Volkswagen Beetle in Mexico

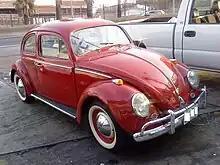
1965 1200 Volkswagen Beetle. Front view.

The Volkswagen Beetle was introduced to Mexico in March 1954, inside the exhibition "Alemania y su Industria" (Germany and its Industry). Four different Volkswagen vehicles were brought to Mexico through Veracruz City for the first time. Those vehicles were: two Sedans "113" in "Export" trim, a convertible, and a VW Bus in luxury trim. Officially, the Bug/Beetle was named "Type I sedan" and the Bus was named "Type II station wagon", though variants included single and double cab pickups.